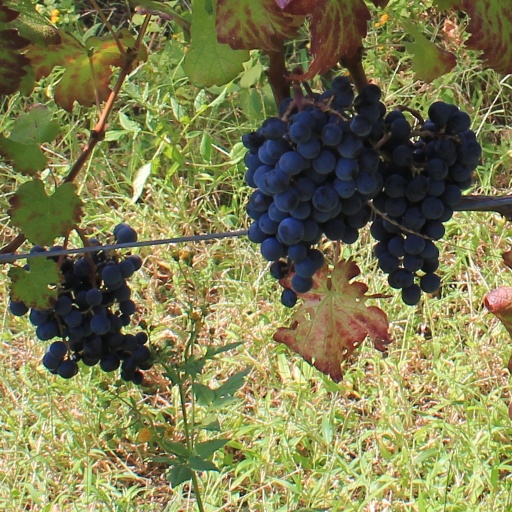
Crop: grape